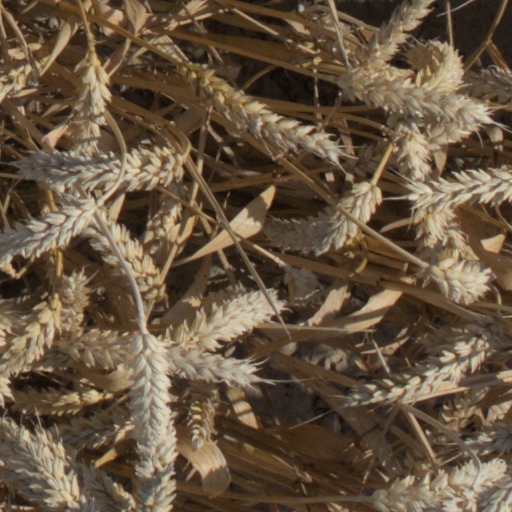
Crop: wheat